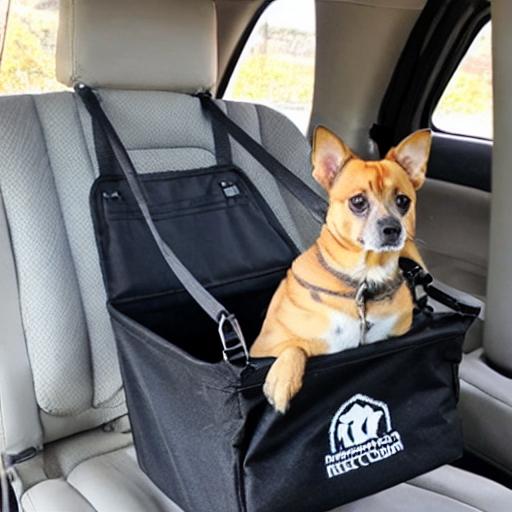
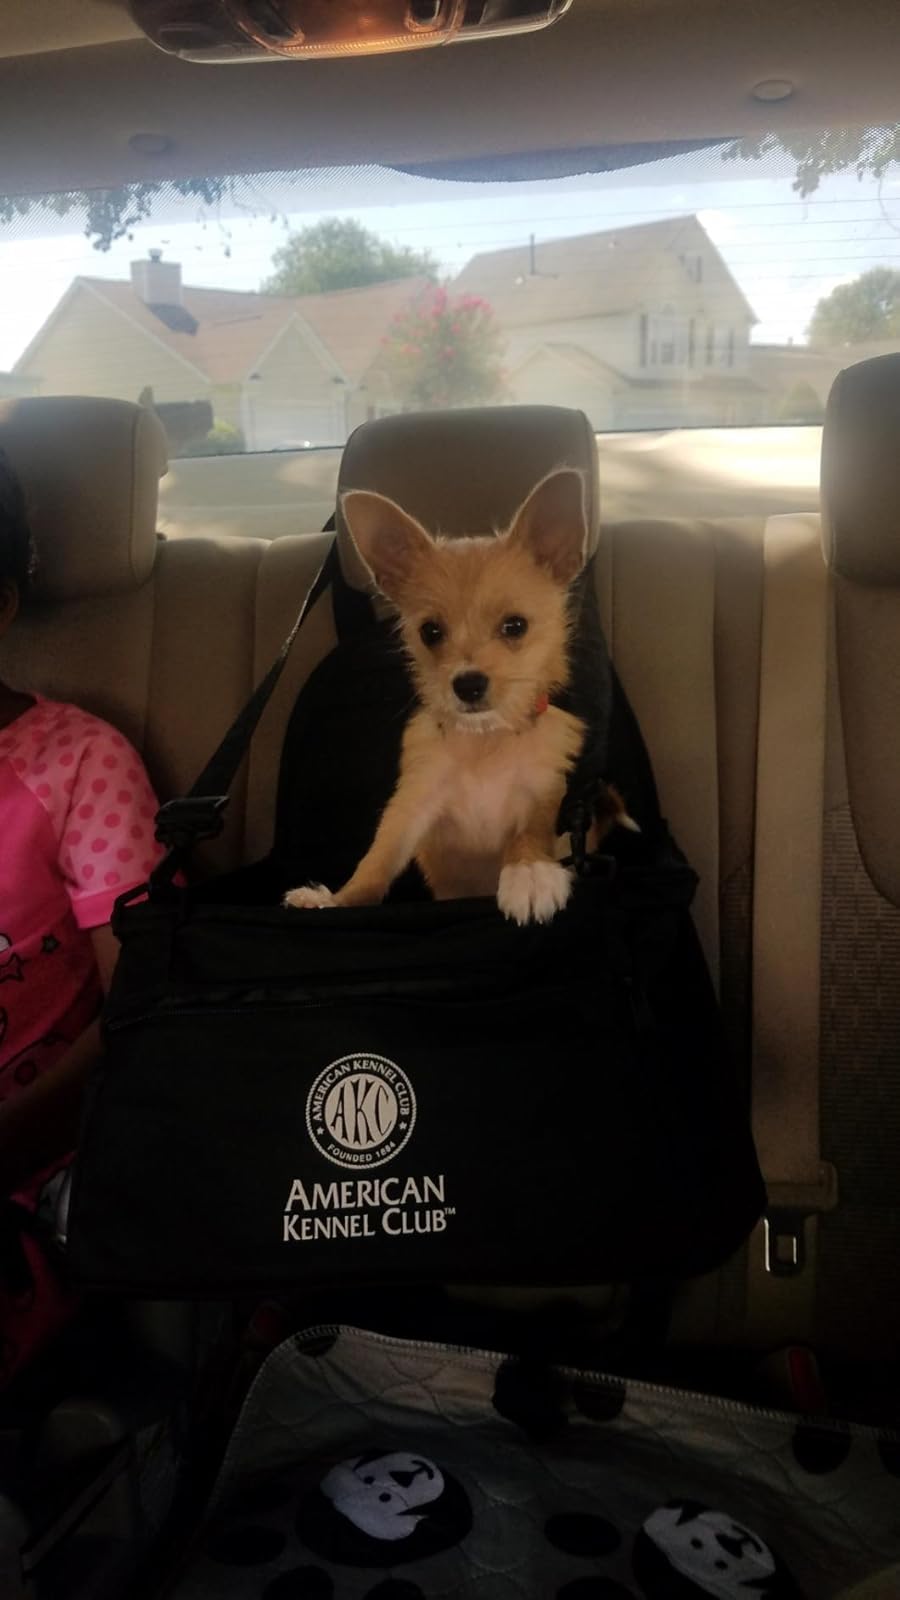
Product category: items_kennel
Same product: no